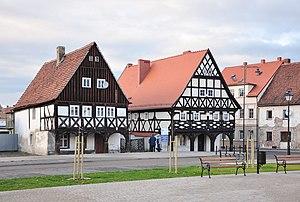
Sulików est une localité polonaise, siège de la gmina de Sulików, située dans le powiat de Zgorzelec en voïvodie de Basse-Silésie.